Arizona State University

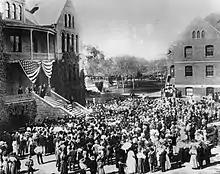
President Theodore Roosevelt addresses a crowd of students on the steps of the Old Main at Tempe Normal School (future Arizona State University), March 20, 1911.

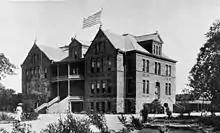
Old Main on the Arizona Territorial Normal School (future Arizona State University) campus,

Arizona State University was established as the Territorial Normal School at Tempe on March 12, 1885, when the 13th Arizona Territorial Legislature passed an act to create a normal school to train teachers for the Arizona Territory. The campus consisted of a single, four-room schoolhouse on a 20-acre plot largely donated by Tempe residents George and Martha Wilson. Classes started with 33 students on February 8, 1886. The curriculum evolved over the years and the name was changed several times; the institution was also known as Tempe Normal School of Arizona (1889–1903), Tempe Normal School (1903–1925), Tempe State Teachers College (1925–1929), Arizona State Teachers College (1929–1945), Arizona State College (1945–1958) and, by a 2–1 margin of the state's voters, Arizona State University in 1958.